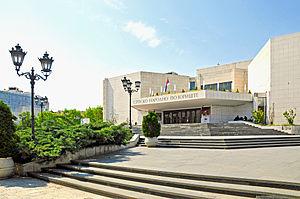
Novi Sad est une ville et une municipalité de Serbie située dans la province autonome de Voïvodine et dans le district de Bačka méridionale. Selon les données du recensement de 2011, la ville intra muros compte 231 798 habitants, la municipalité 307 760 et le territoire métropolitain de Novi Sad, appelé Ville de Novi Sad, 341 625.
Stari grad, également connu sous le nom de Centar, est un quartier de Novi Sad, la capitale de la province autonome de Voïvodine, en Serbie.